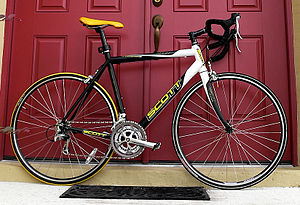
Scott Sports
Scott Sports er en schweizisk producent af blandt andet cykler og udstyr til vintersport. Selskabet blev grundlagt i 1958.